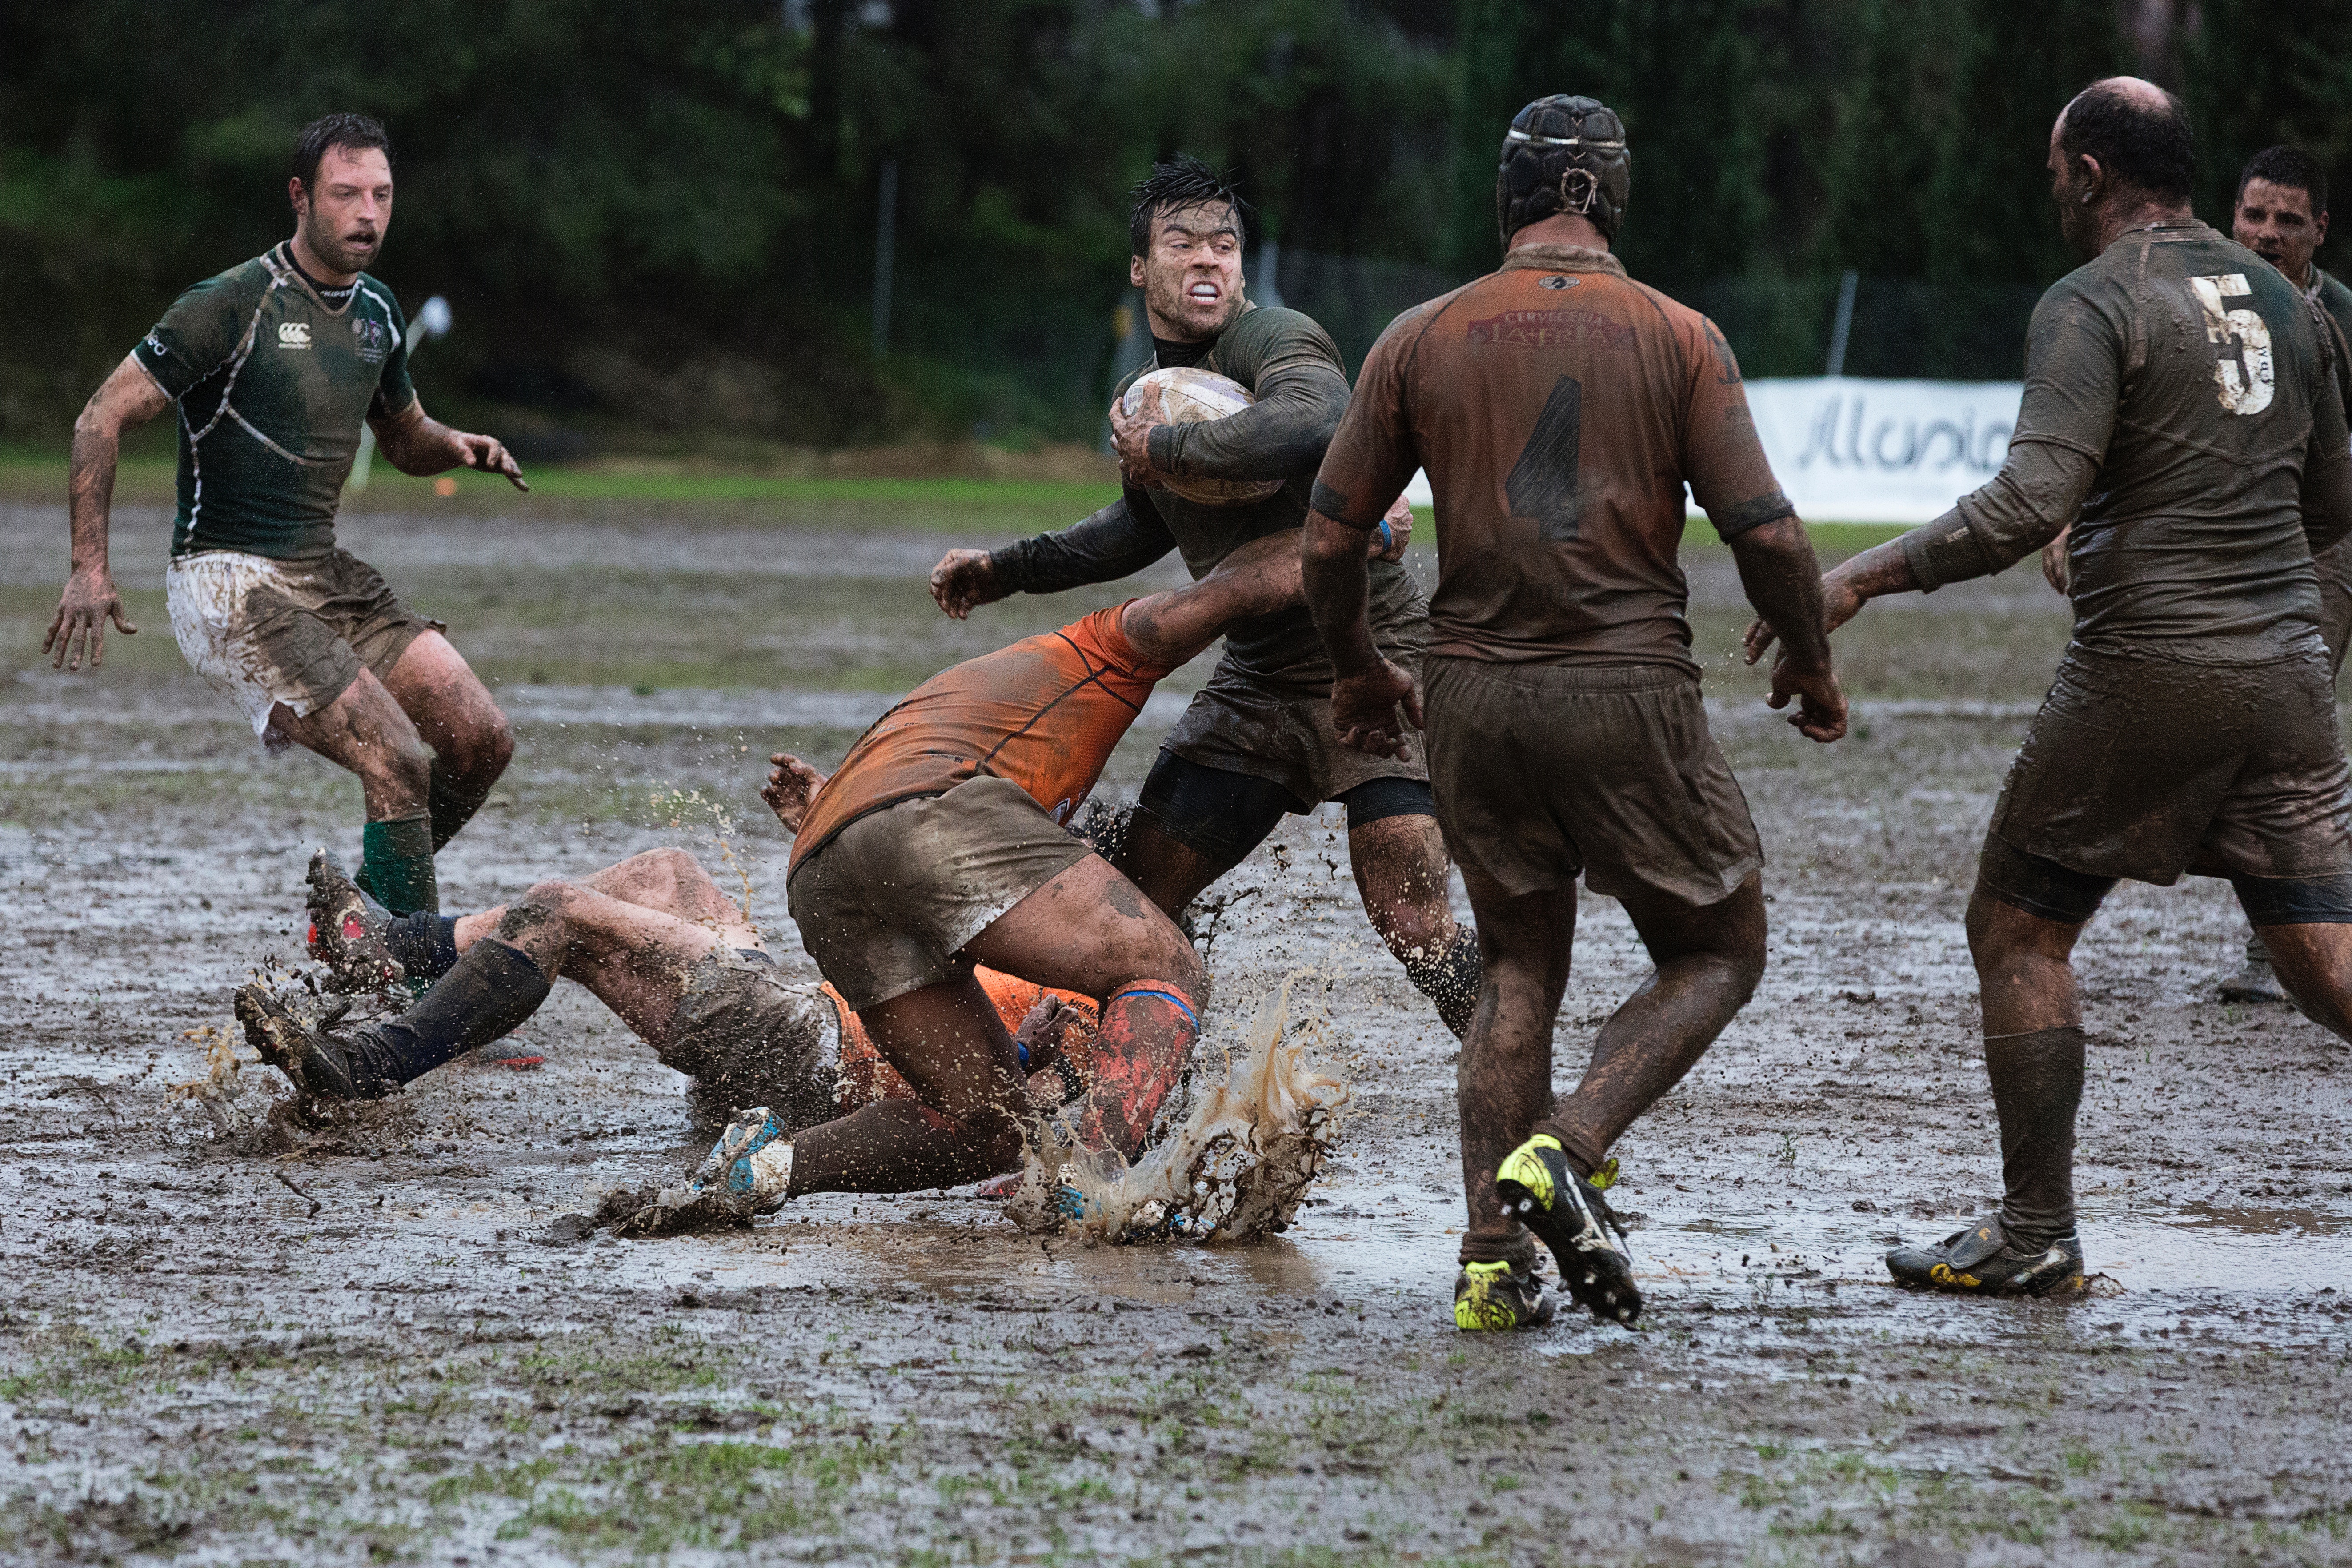
mud, sports, endurance sports